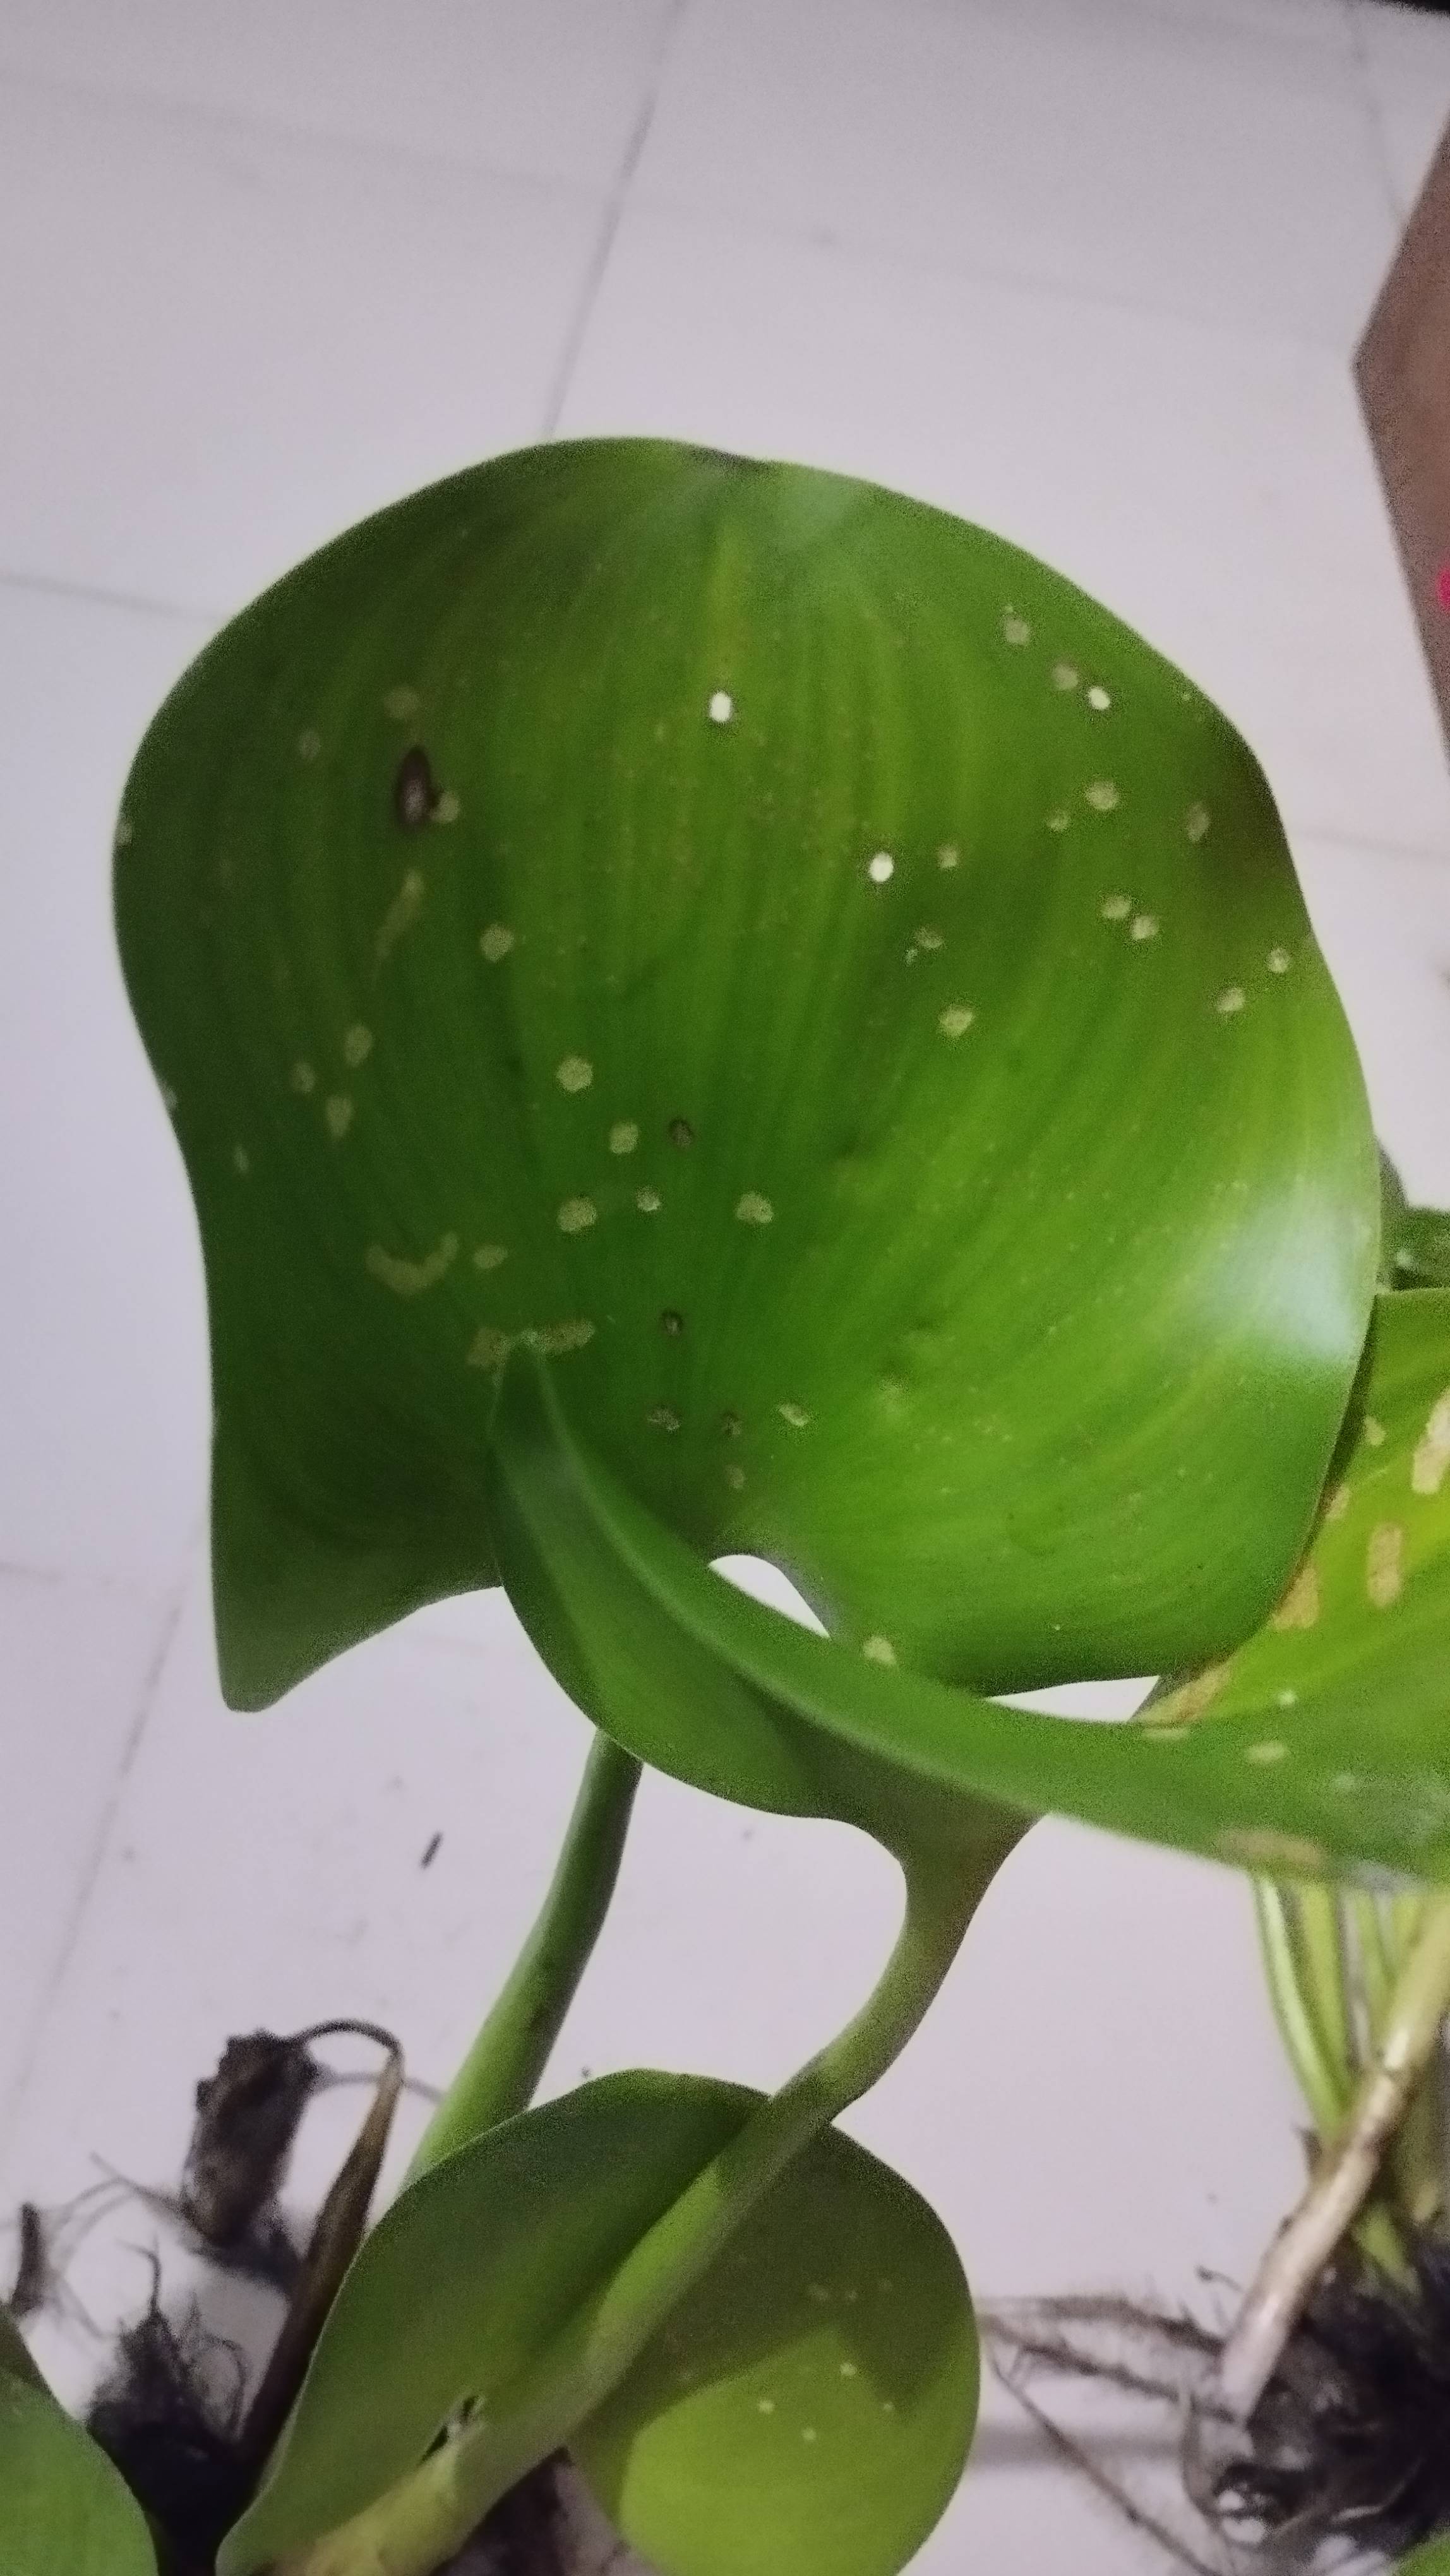
Species: Common Water Hyacinth (Eichornia crassipes)